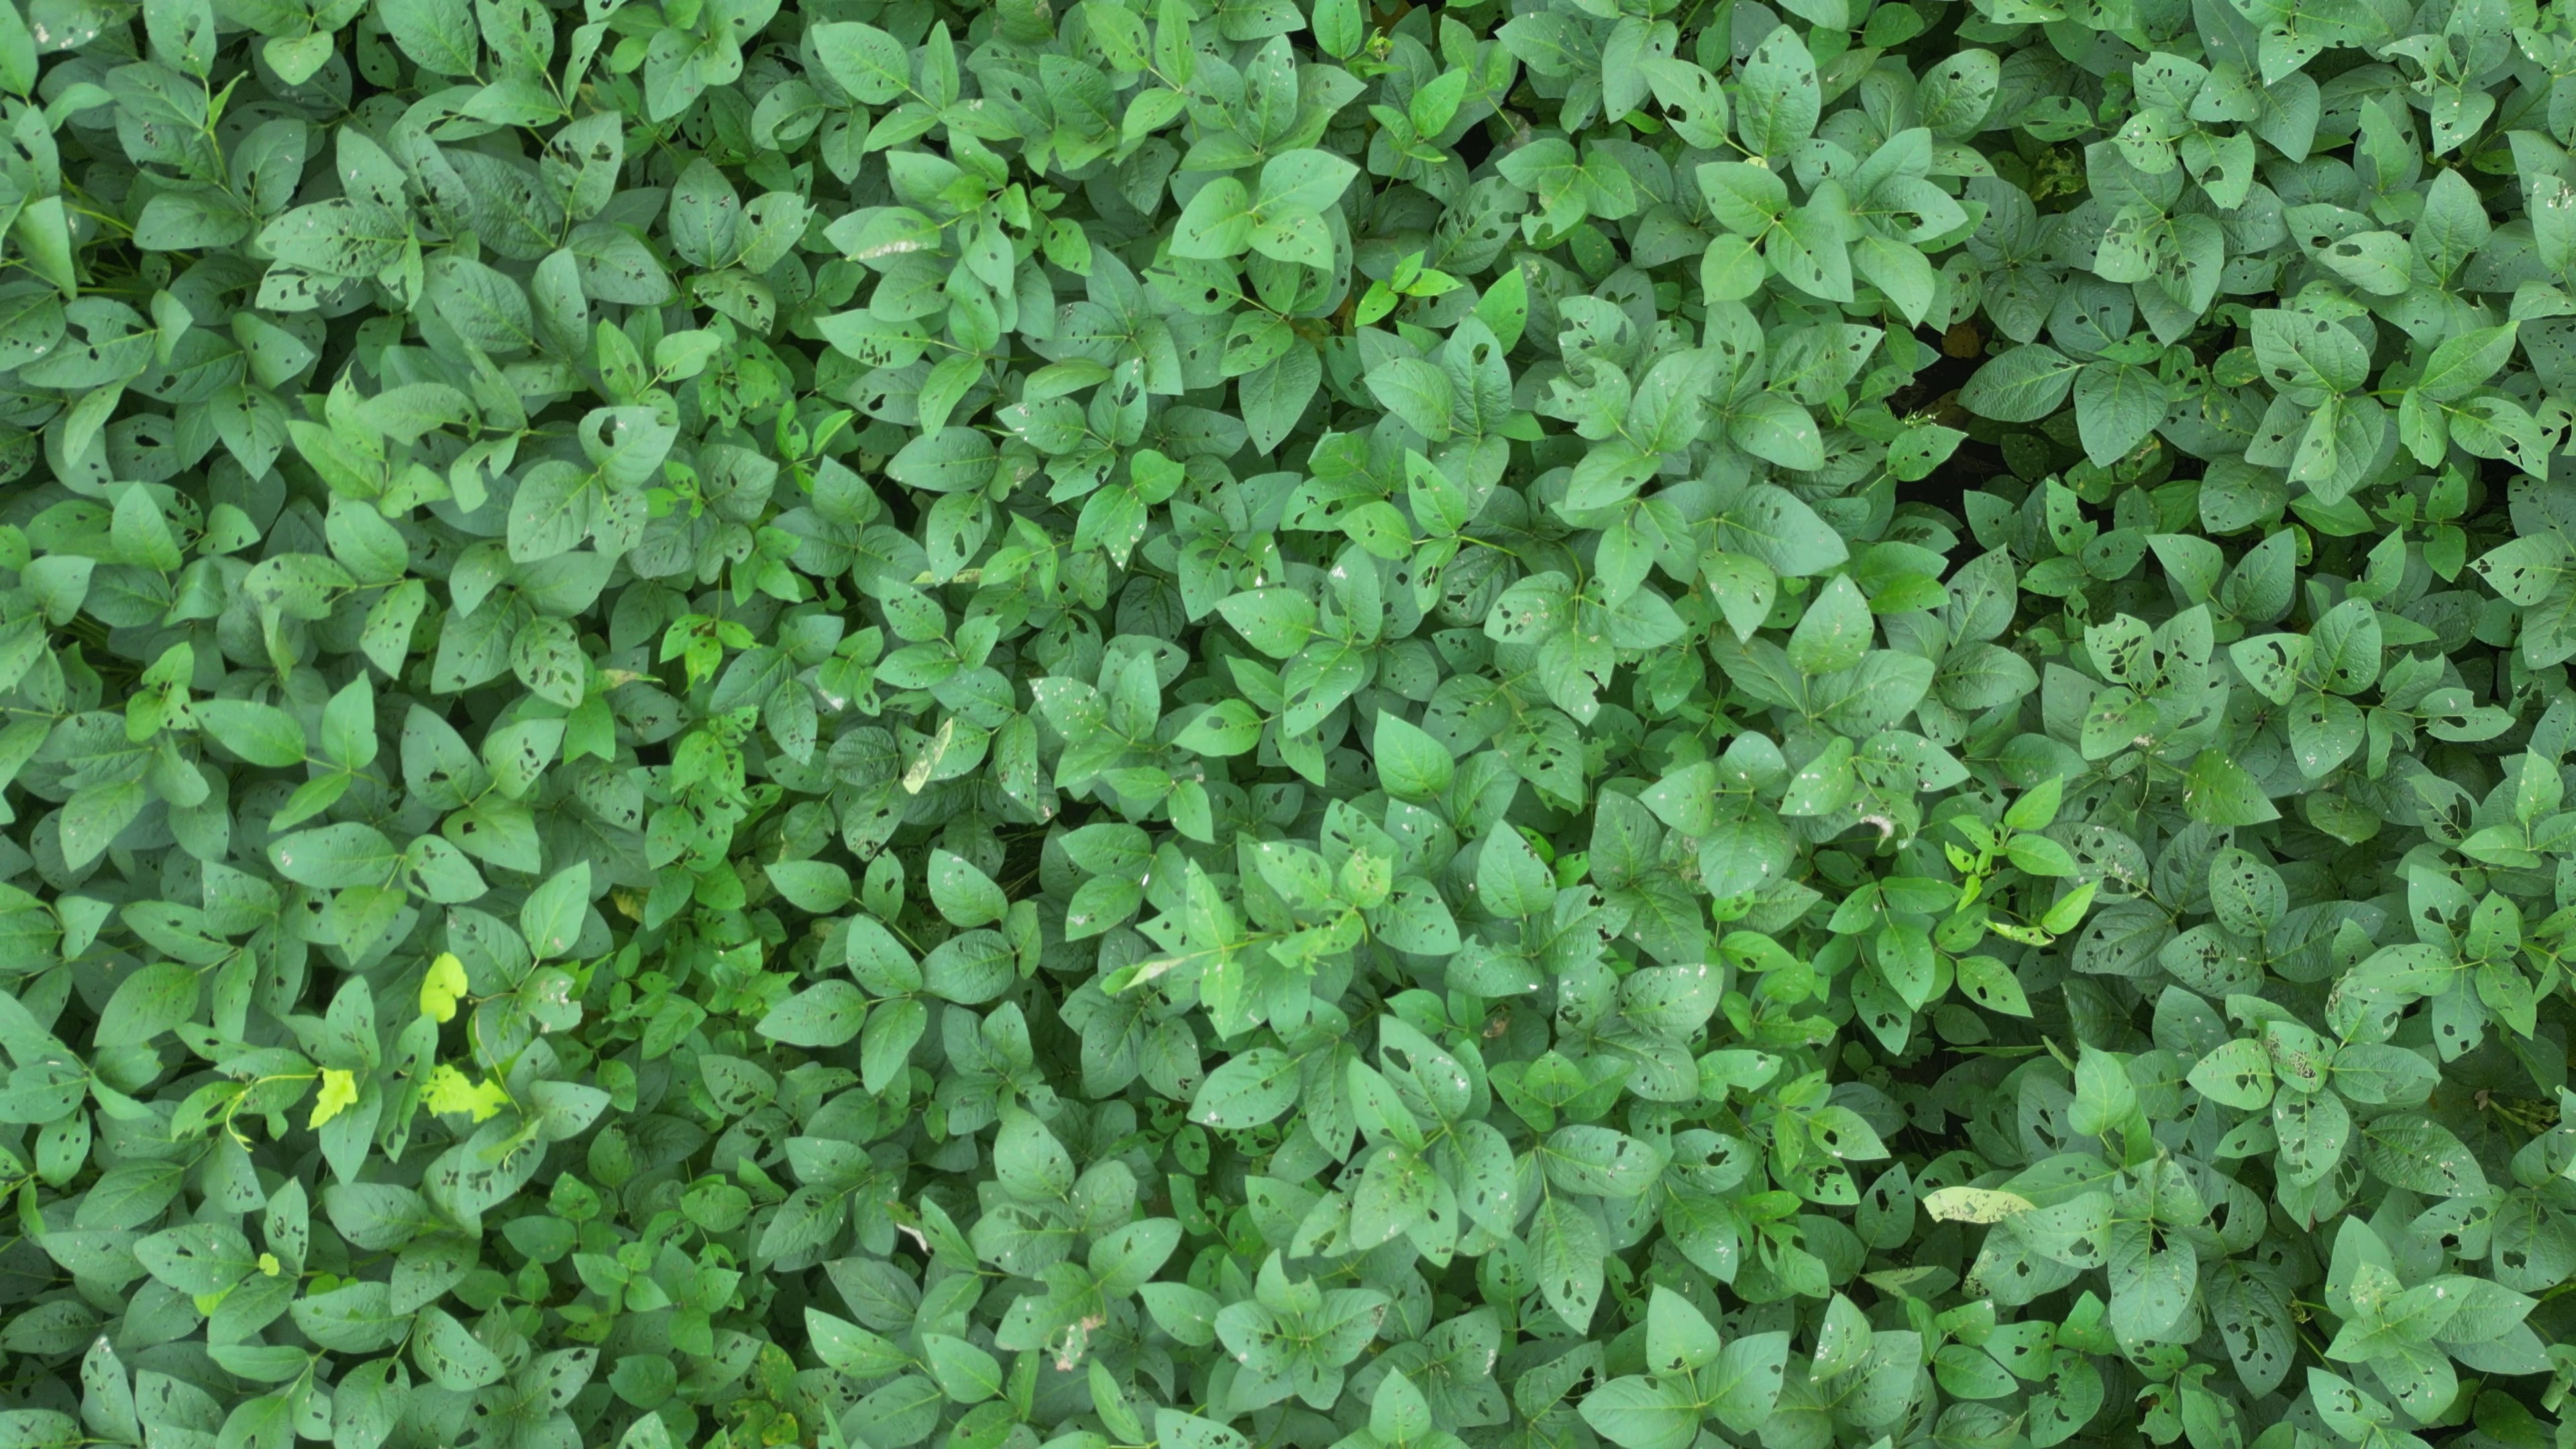
Label: Semilooper_Pest